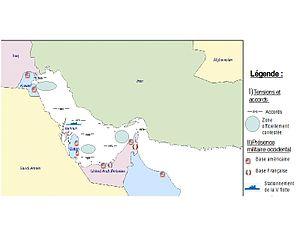
Carte des principaux accords passés entre les pays du Golfe Persique
La géopolitique du golfe Persique se concentre sur l'étude des relations internationales de l'espace maritime plus communément appelé golfe Persique qui s'étend sur une superficie de 251 000 km². Cette région du monde est, avec plus de 60 % du pétrole mondial, la plus grande réserve d'hydrocarbures de la planète et aussi la plus grande exportatrice avec 30 % du commerce mondial du pétrole. De ce fait, la circulation maritime est très dense. En effet, chaque année, 2 400 navires pétroliers passent par le détroit d'Ormuz qui n'est large que de 63 km.